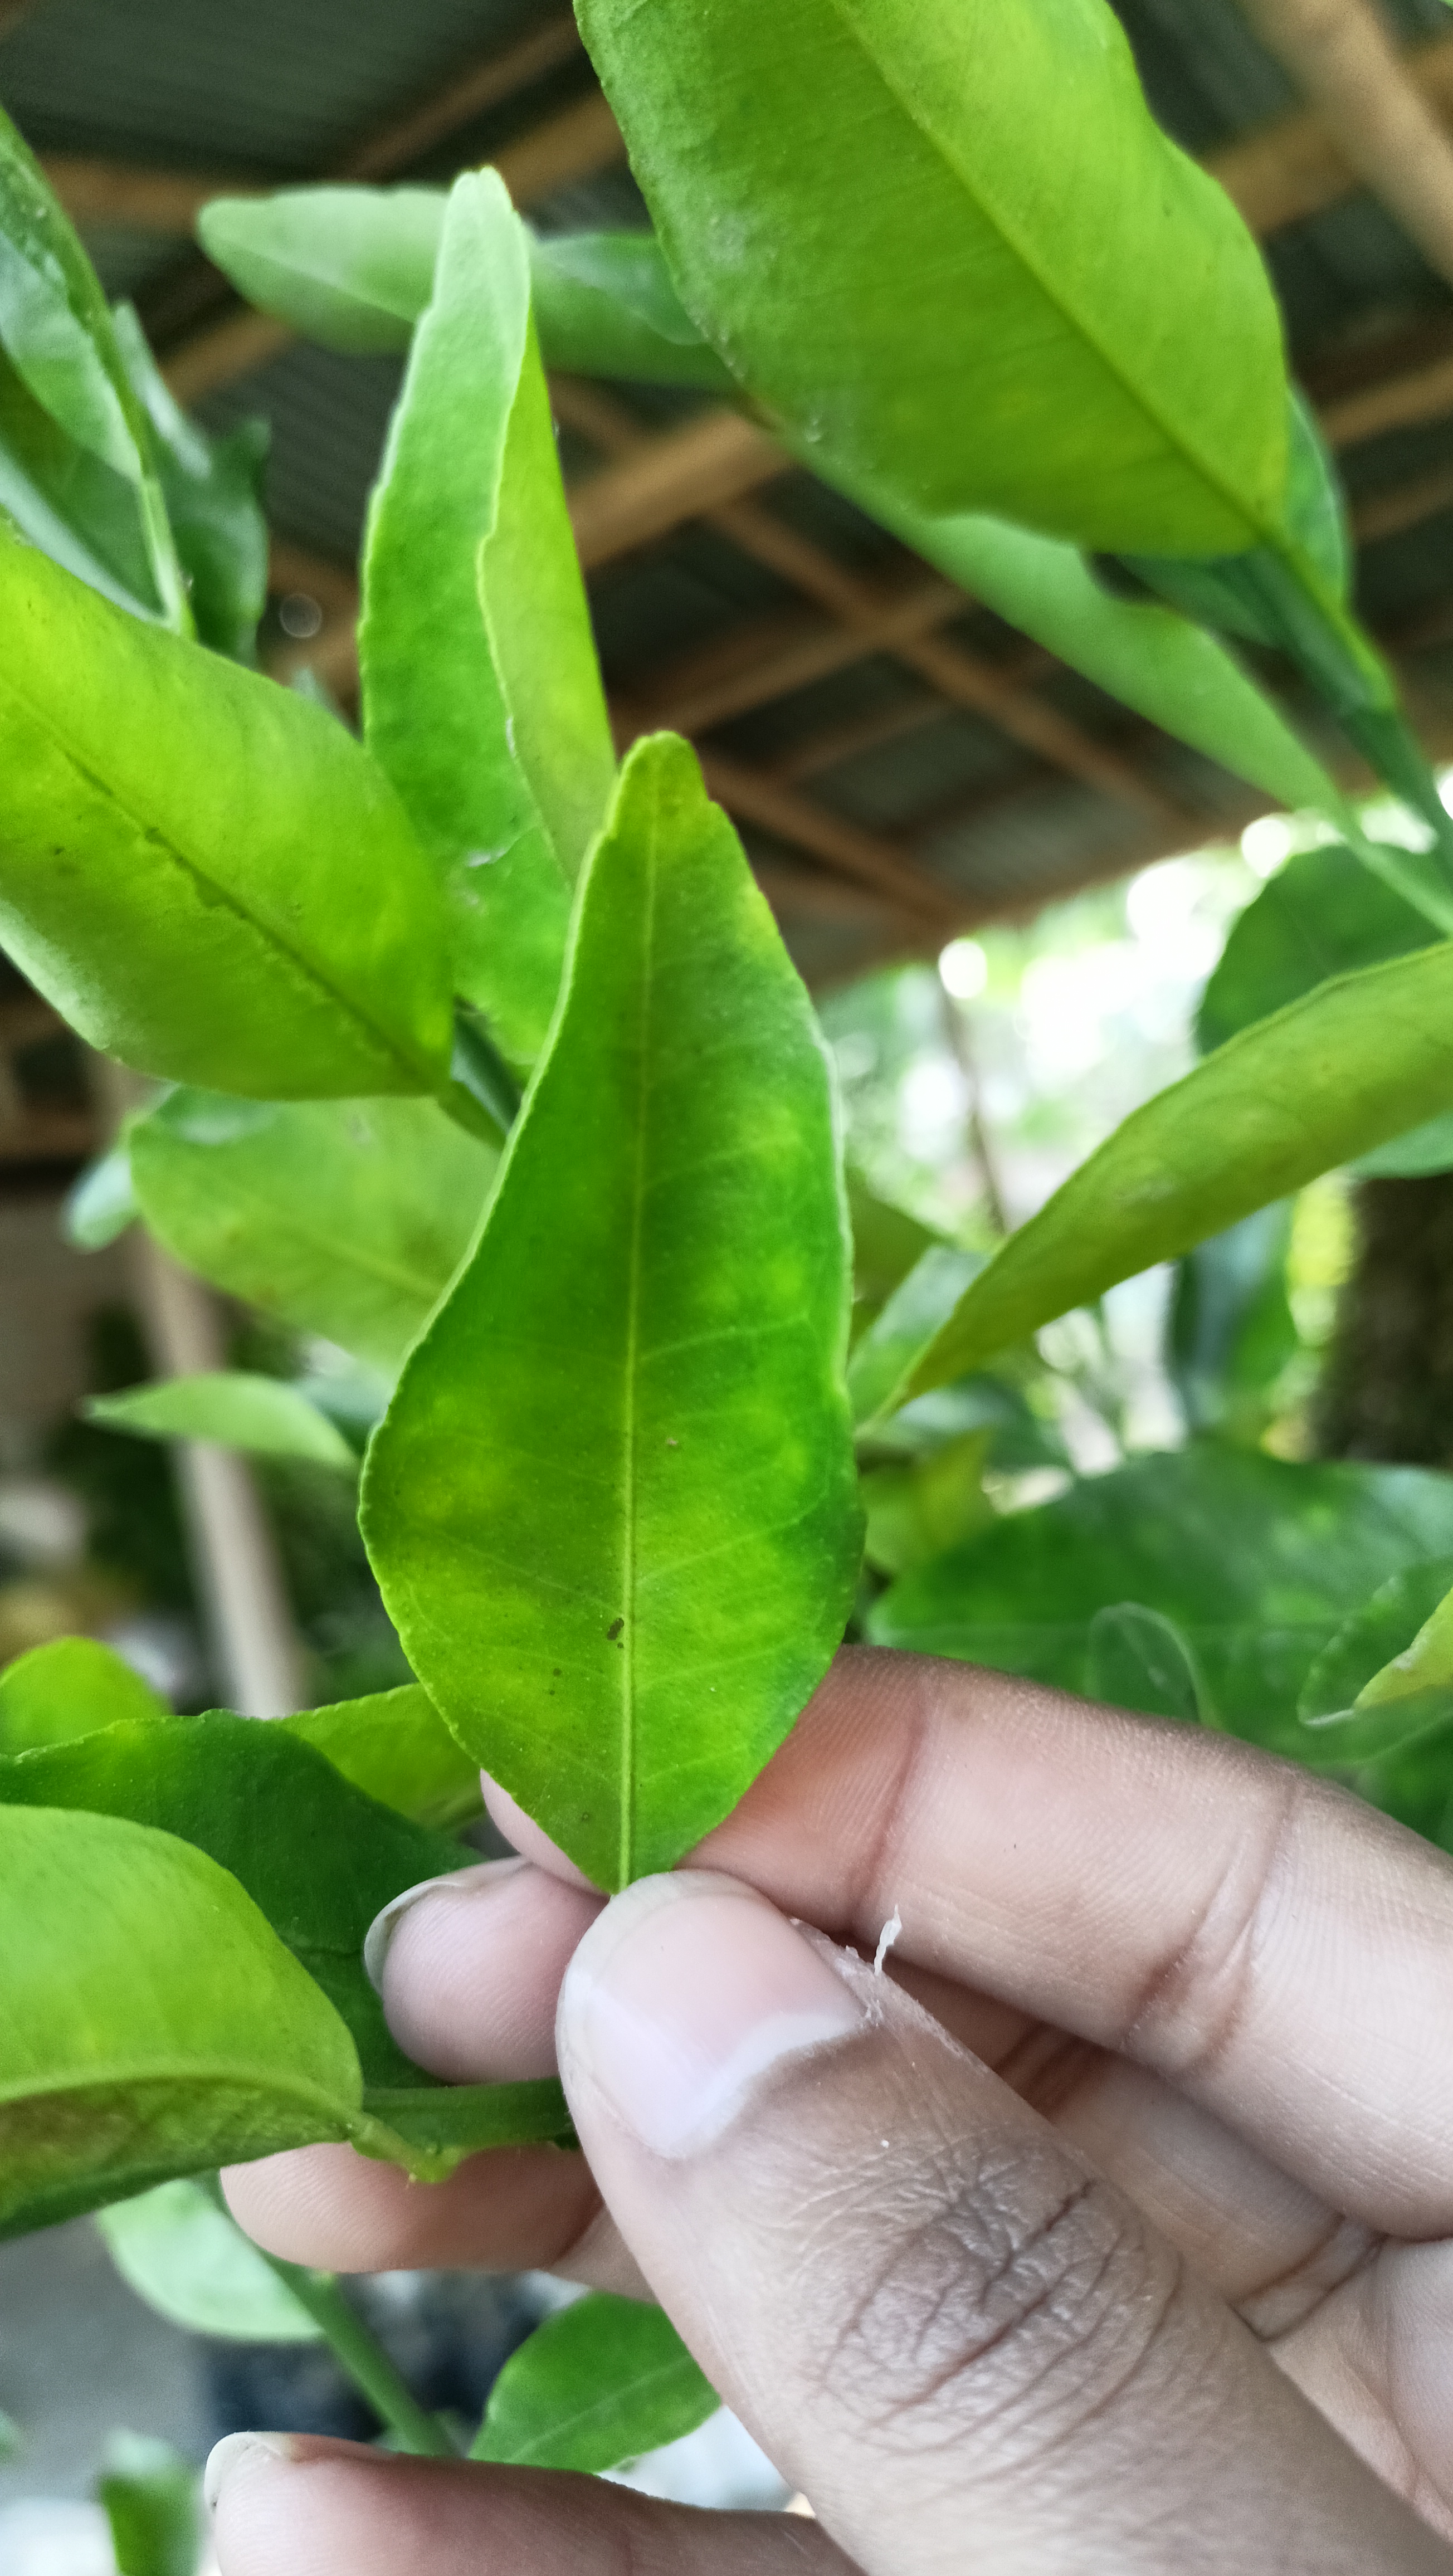
Mandarin leaf variety: Darjeling